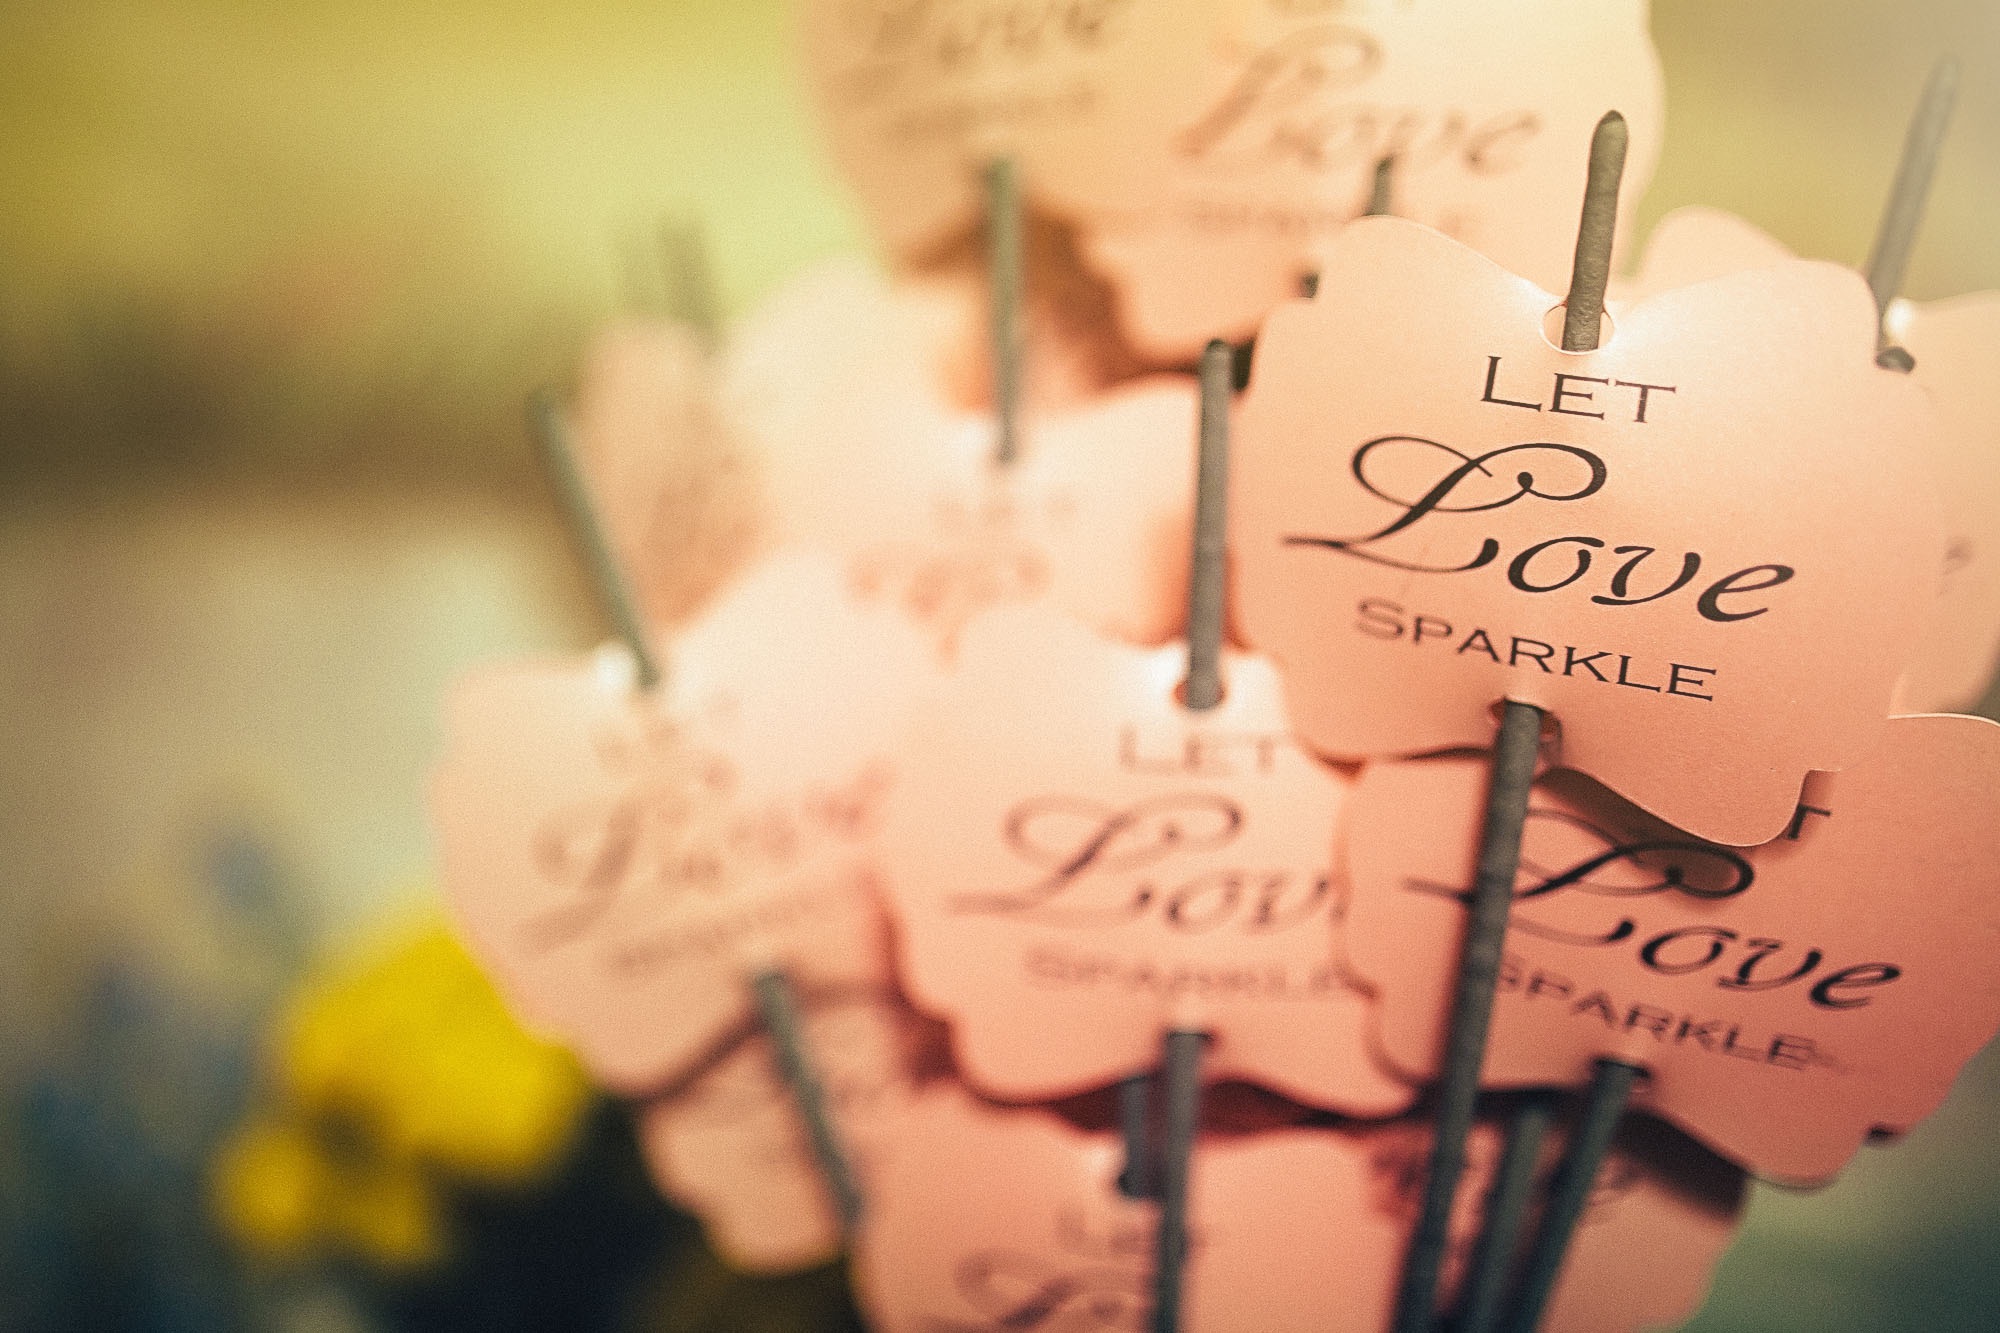
hand, flower, love, beauty, emotion